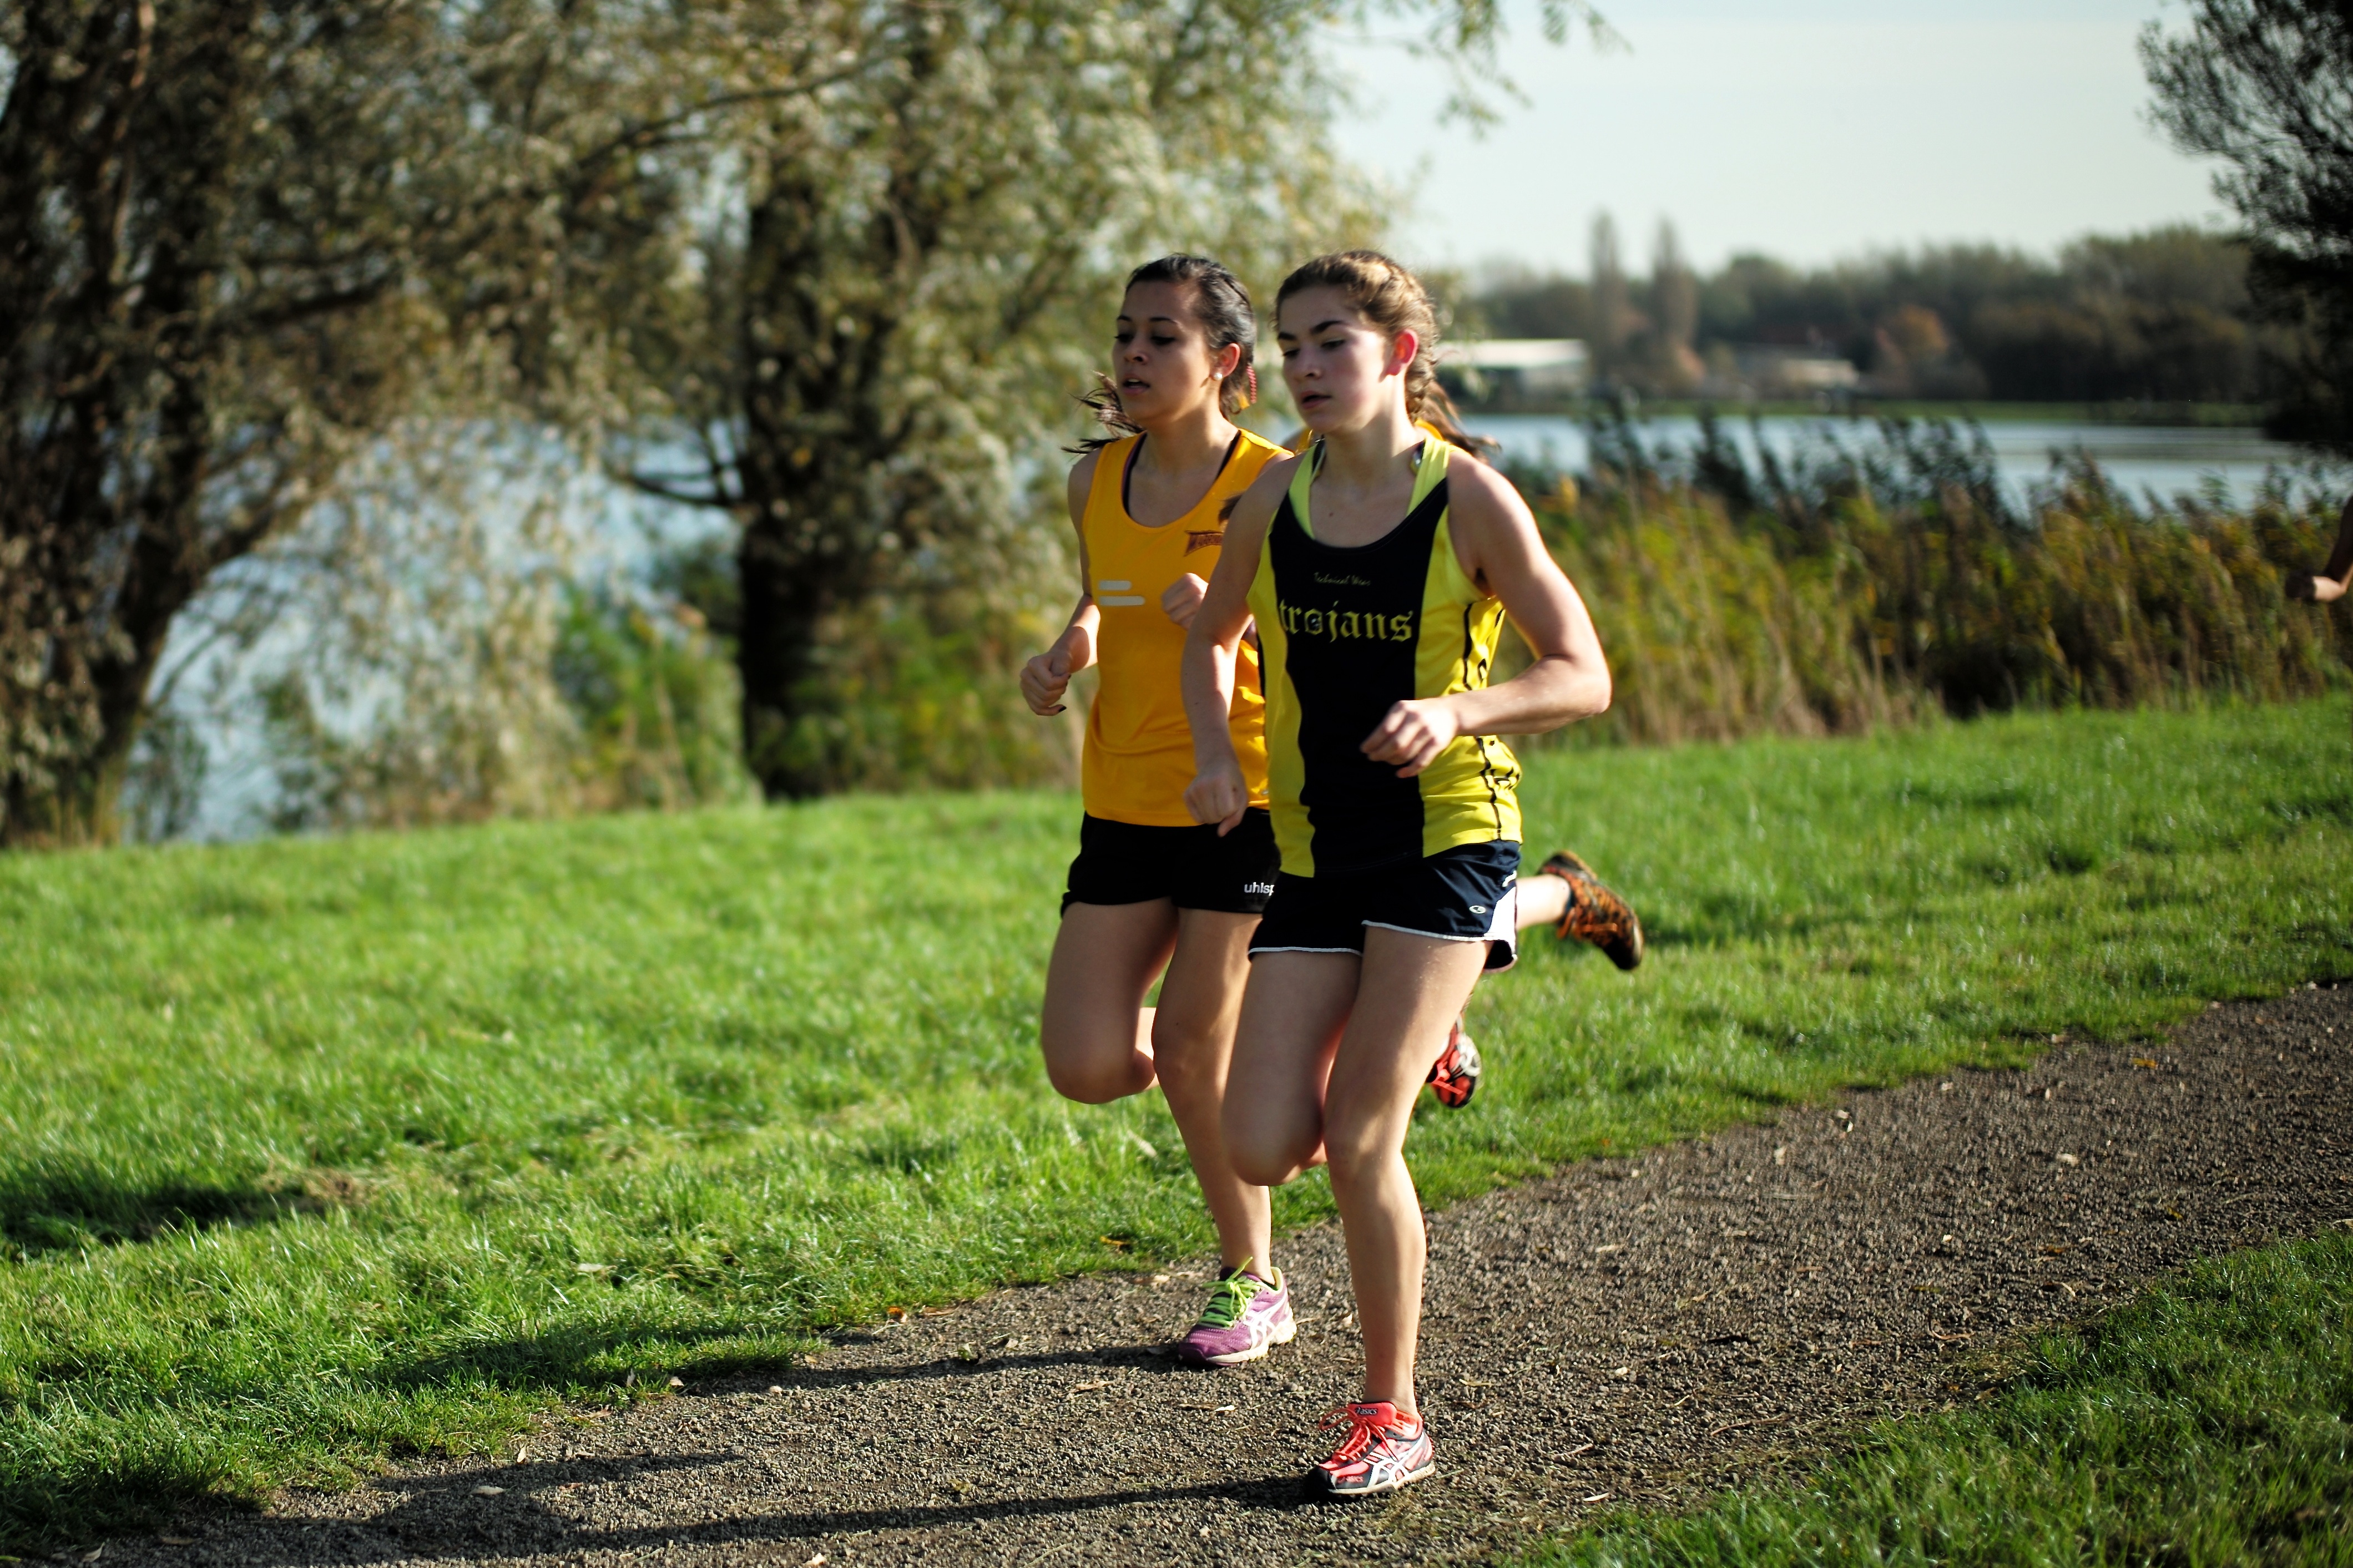
person, girl, sport, lake, boy, running, run, recreation, europe, high, jogging, runner, ash, crosscountry, race, competition, holland, netherlands, m, sports, school, runners, endurance, junior, leica, 240, varsity, athletics, meet, xc, valkenburg, physical exercise, outdoor recreation, human action, individual sports, endurance sports, ultramarathon, duathlon, long distance running, cross country running